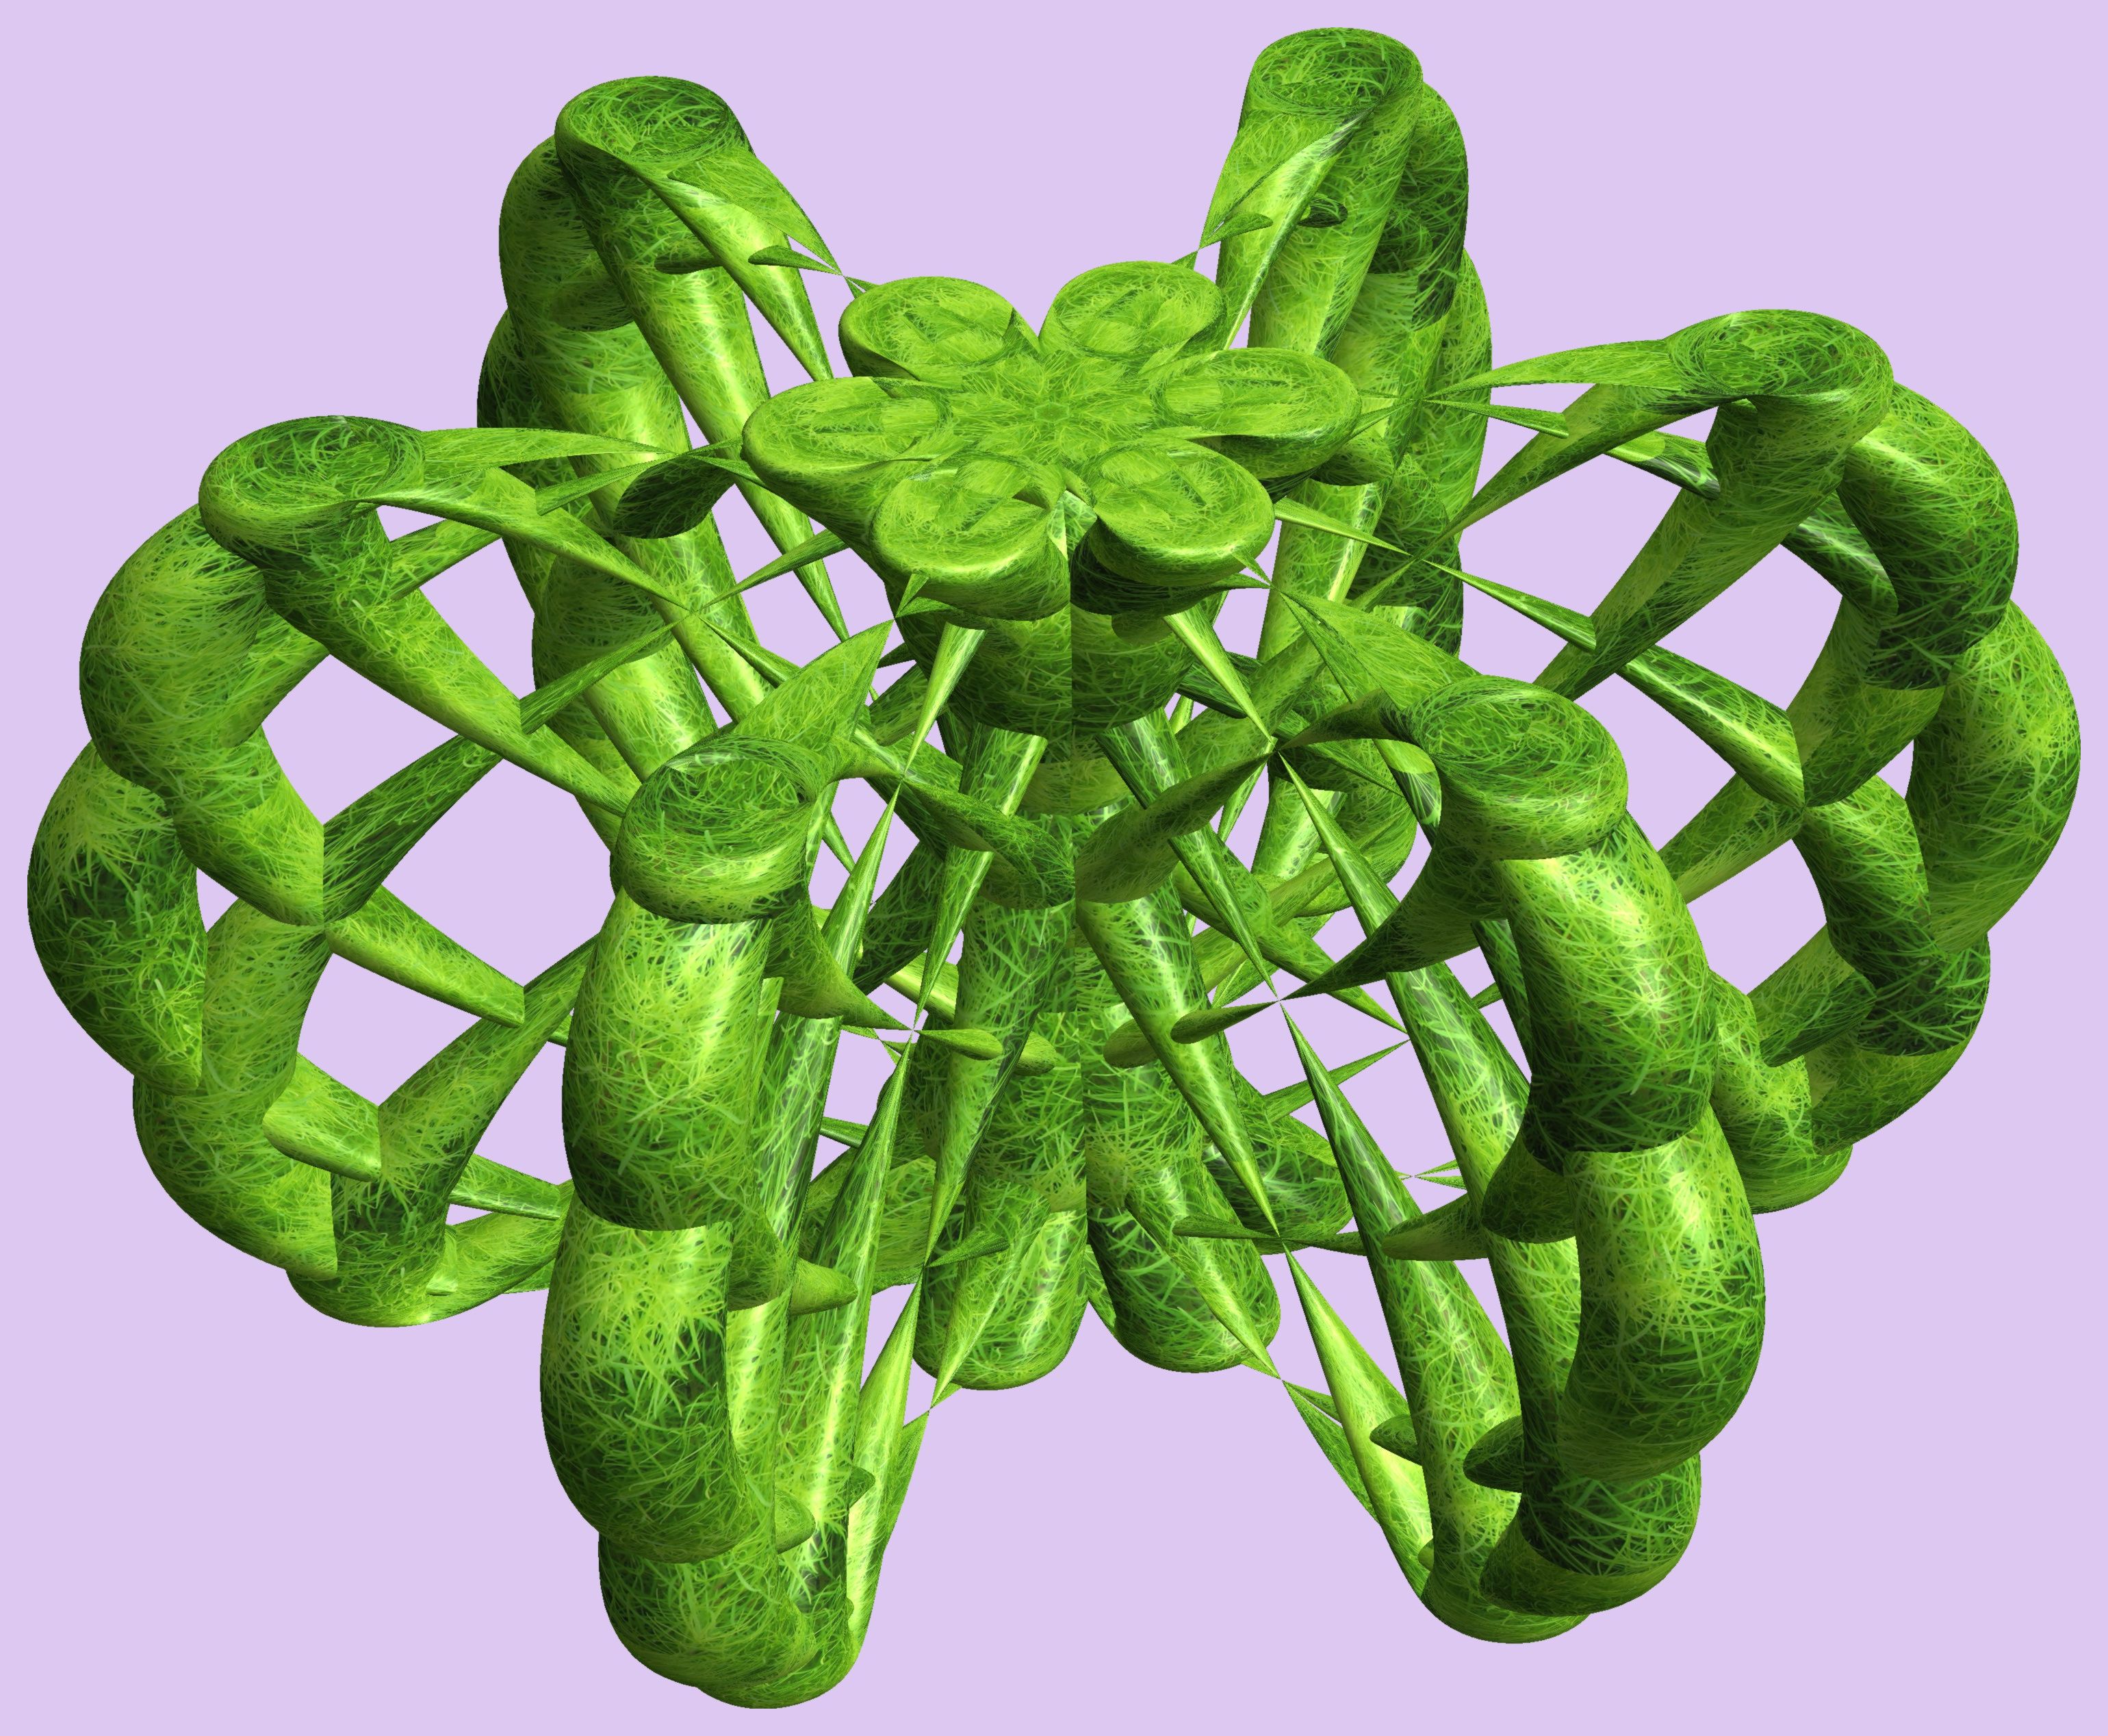
structure, texture, pattern, green, produce, vegetable, font, figure, design, symmetry, 3d, graphic, torus, mathematica, cg, parametricplot3d, code, program, algorithm, abstruct, mapping, fiddlehead fern